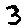
Label: 3